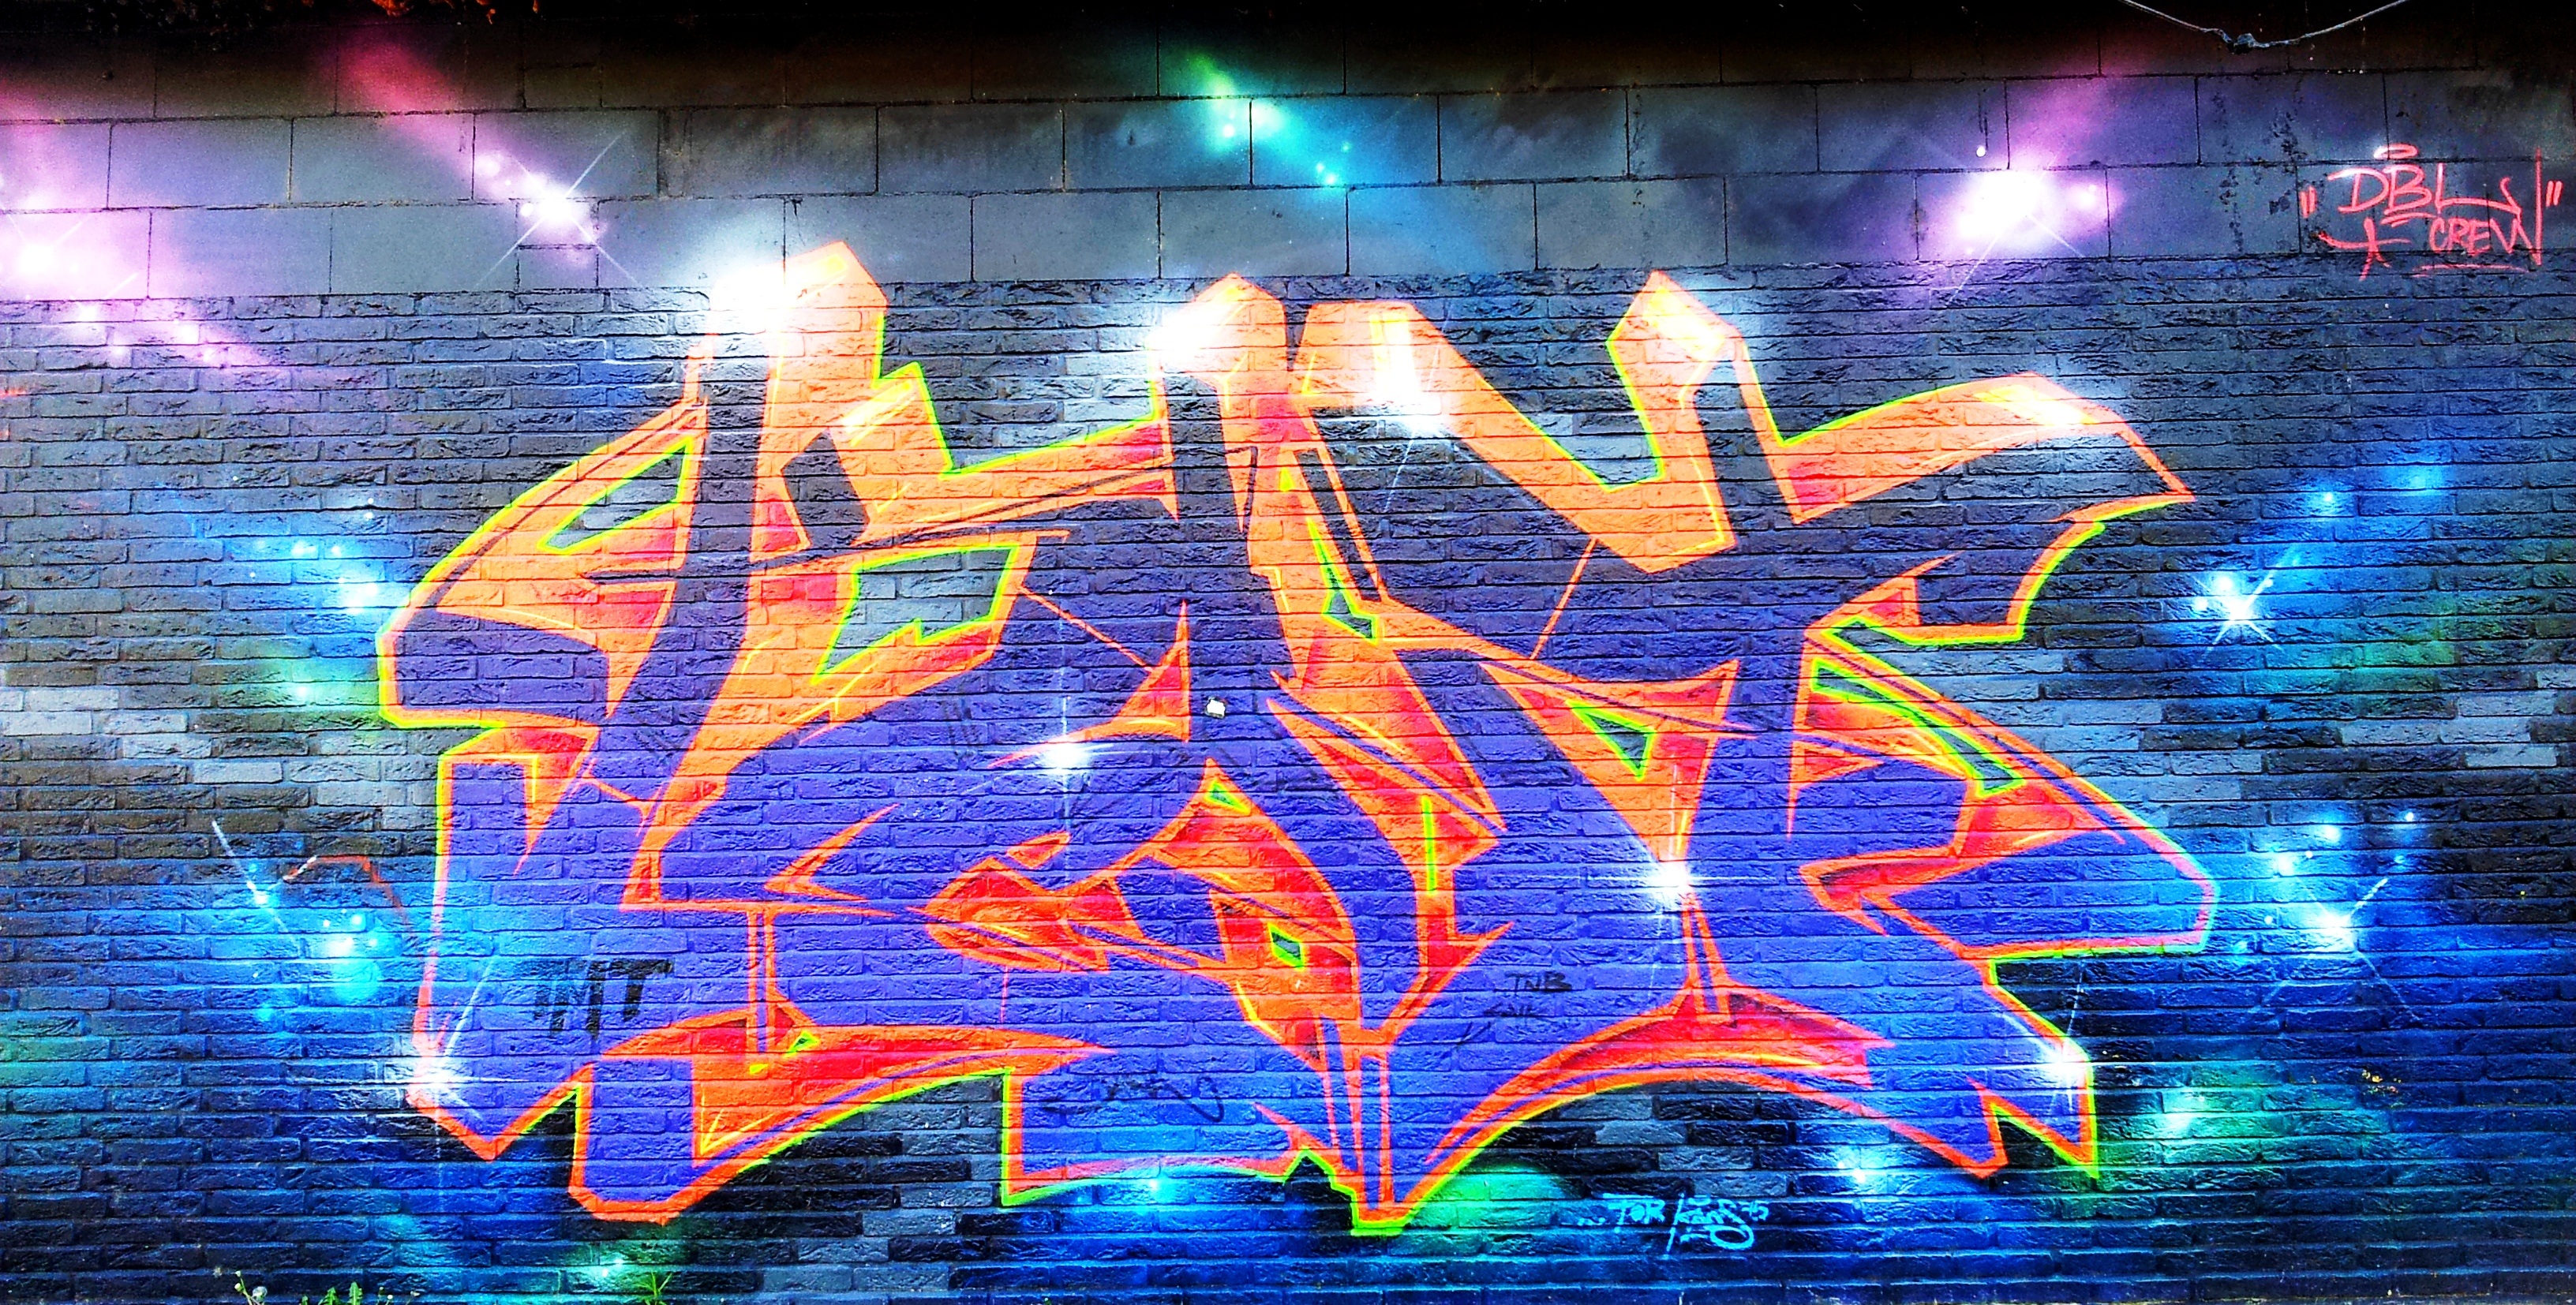
creative, color, space, colorful, graffiti, street art, art, graphics, wall painting, organism, special effects, computer wallpaper